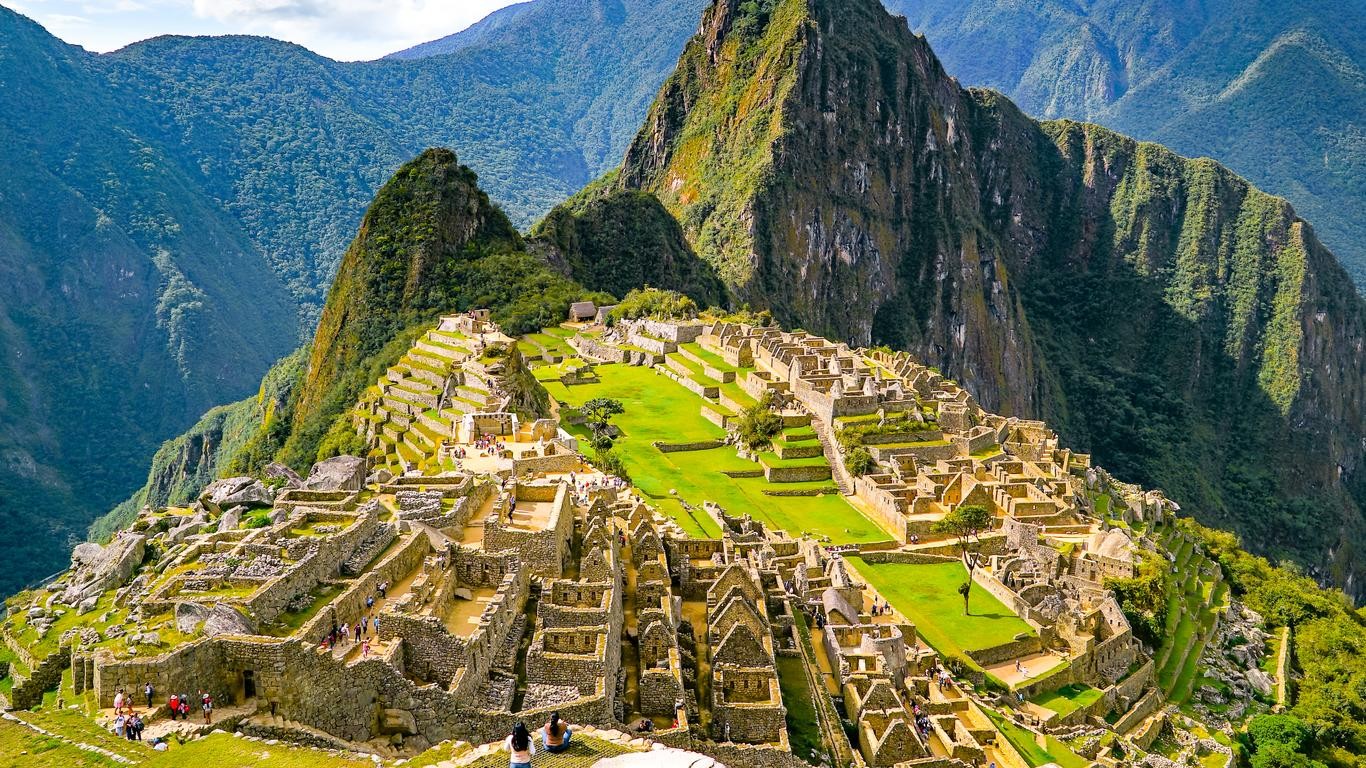
Landmark: Machu Picchu